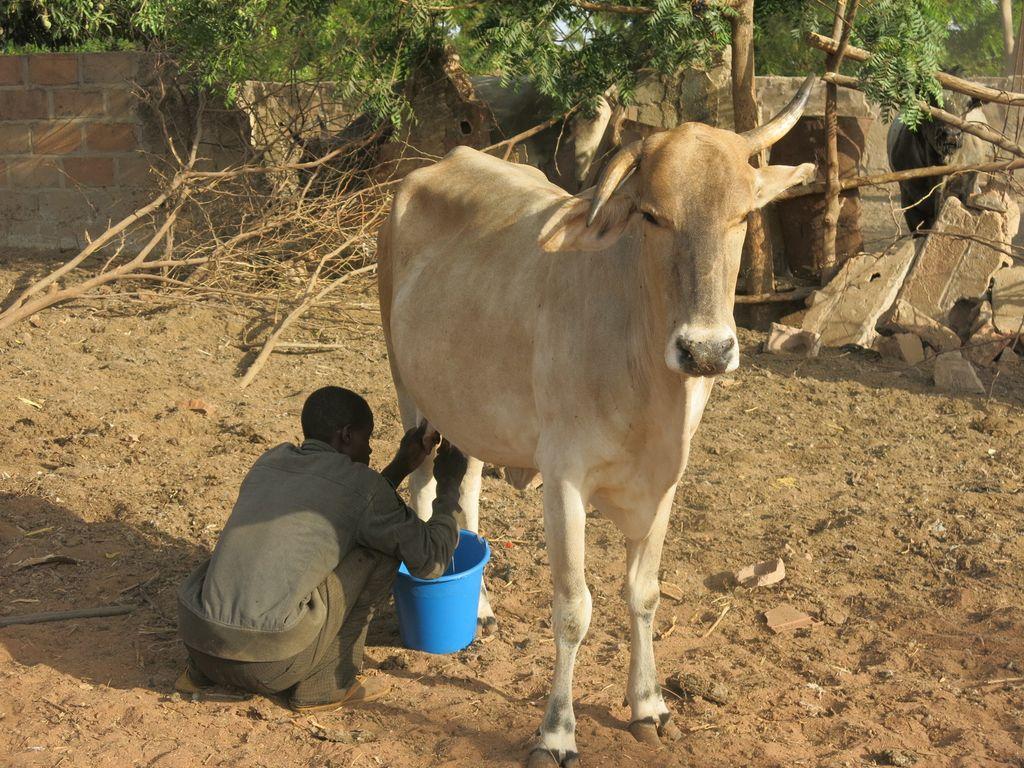
Picha hili linaonyesha mkulima moja ambaye anakamua ngo'mbe akiwa kiwanjani, ngo'mbe huyu anaonekana ni ngo'mbe ya maziwa.